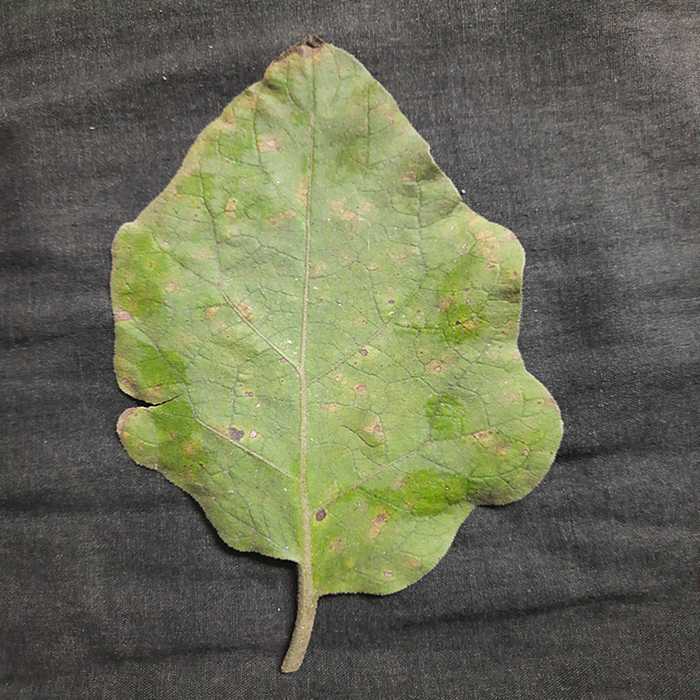
Plant: Eggplant
Label: Eggplant Cercopora leaf spot